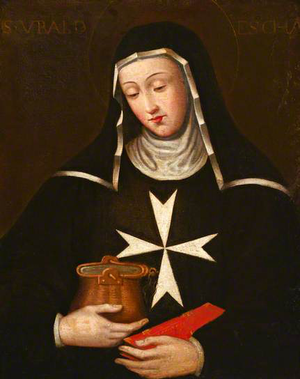
Ubaldesca Taccini est une religieuse italienne membre de l'Ordre de Saint-Jean de Jérusalem. Elle est vénérée comme sainte par l'Église catholique. Sa fête est célébrée le 28 mai.
Cette liste concerne les saints et les bienheureux, reconnus comme tels par l'Église catholique, ayant vécu au XIIIᵉ siècle.